Infant clothing

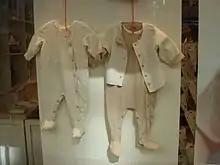
Baby clothes.

Infant clothing or baby clothing is clothing made for infants. Baby fashion is a social-cultural consumerist practice that encodes in children's fashion the representation of many social features and depicts a system characterized by differences in social class, richness, gender, or ethnicity.